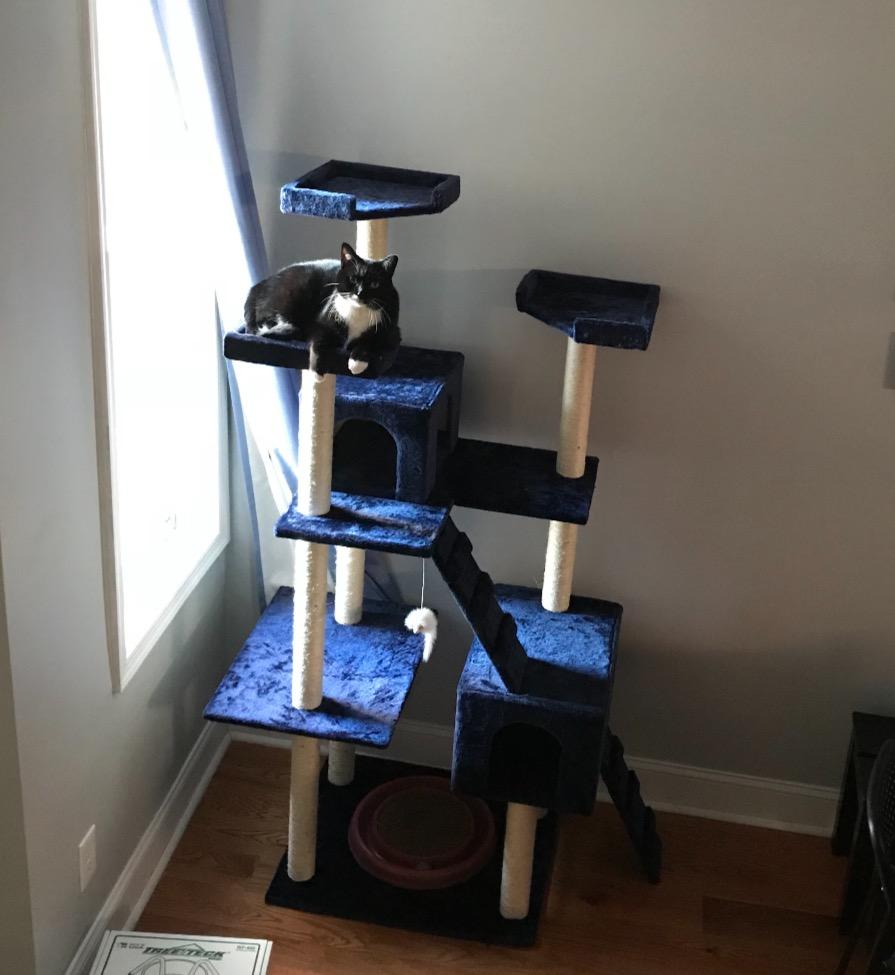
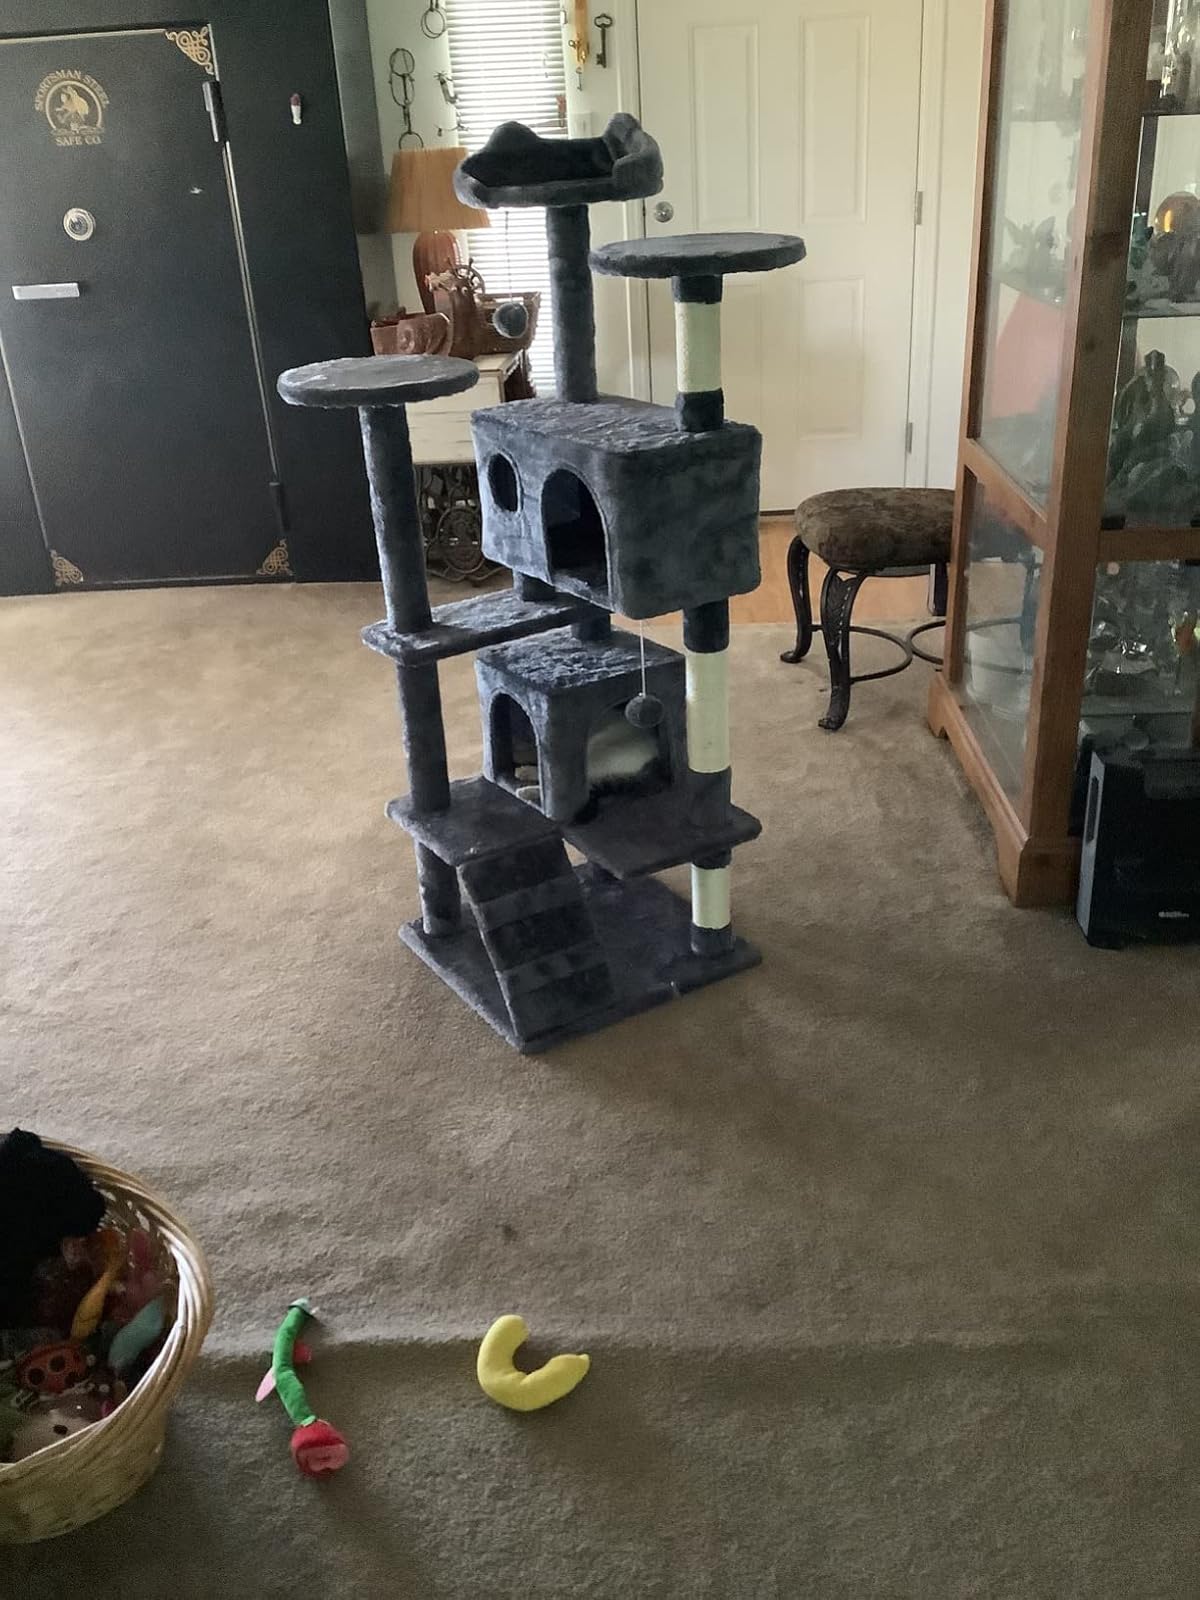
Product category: items_cat tree
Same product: no